Le Vieux Presbytere

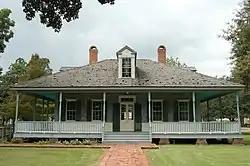

Le Vieux Presbytere, at 101 South Rogers Street in Church Point in Acadia Parish, Louisiana, was listed on the National Register of Historic Places in 1997.